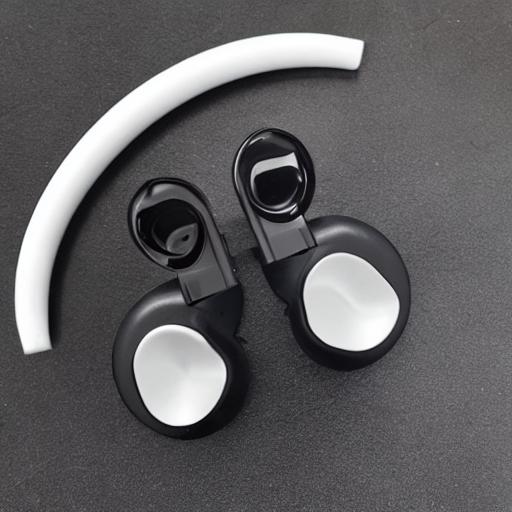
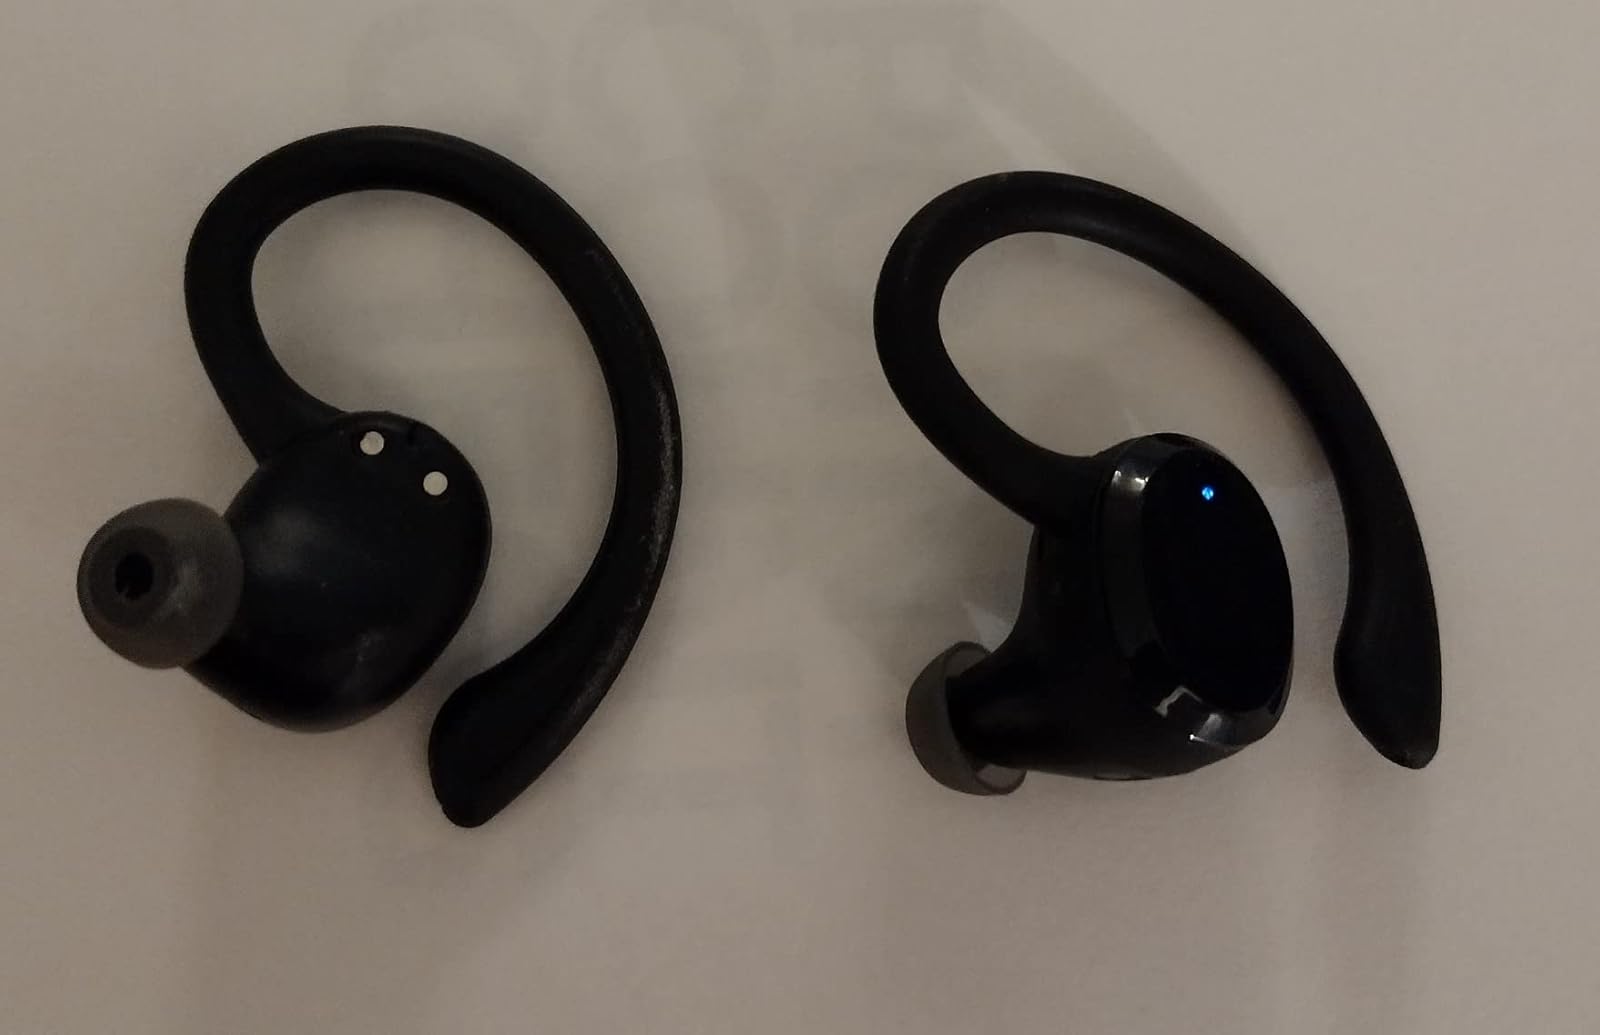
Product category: earbuds
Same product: no